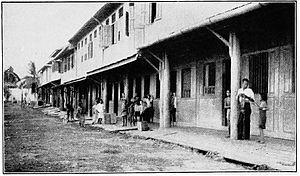
Semporna est une ville et un district de la Division administrative de Tawau, sur la côte Est de Sabah, sur l'île de Bornéo. Sa population était estimée à 133 164 habitants en 2010.